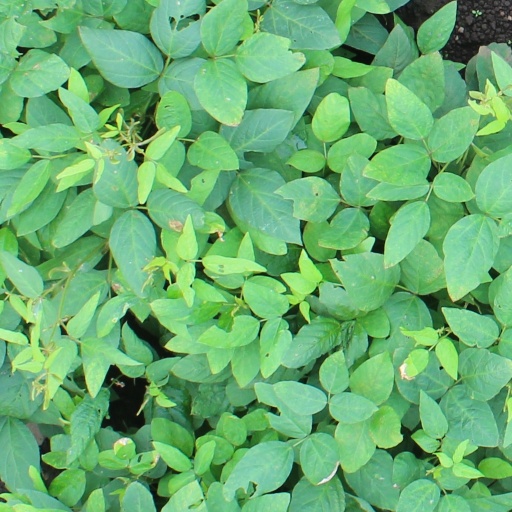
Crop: soybean